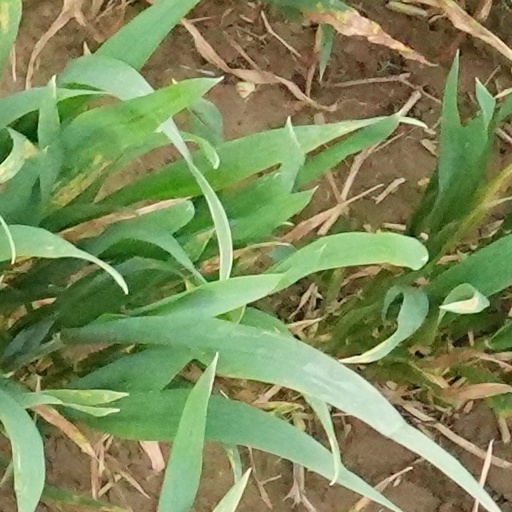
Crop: wheat